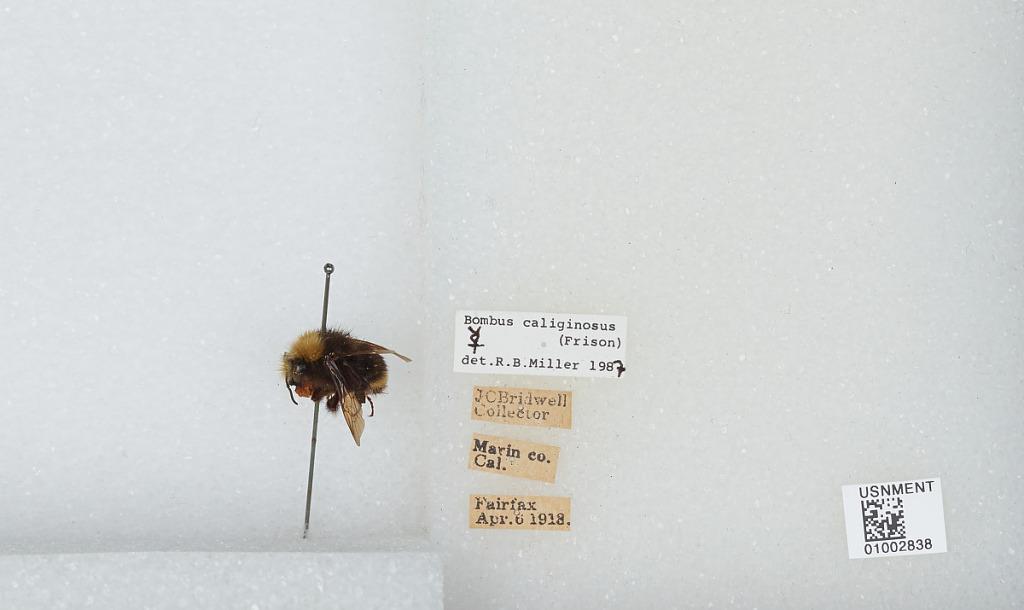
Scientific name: Bombus (Fervidobombus) californicus Smith
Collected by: J. Bridwell
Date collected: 1913-4-6
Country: United States
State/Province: California
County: Marin
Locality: Fairfax
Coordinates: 37.9872, -122.589
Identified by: Miller, R. B.